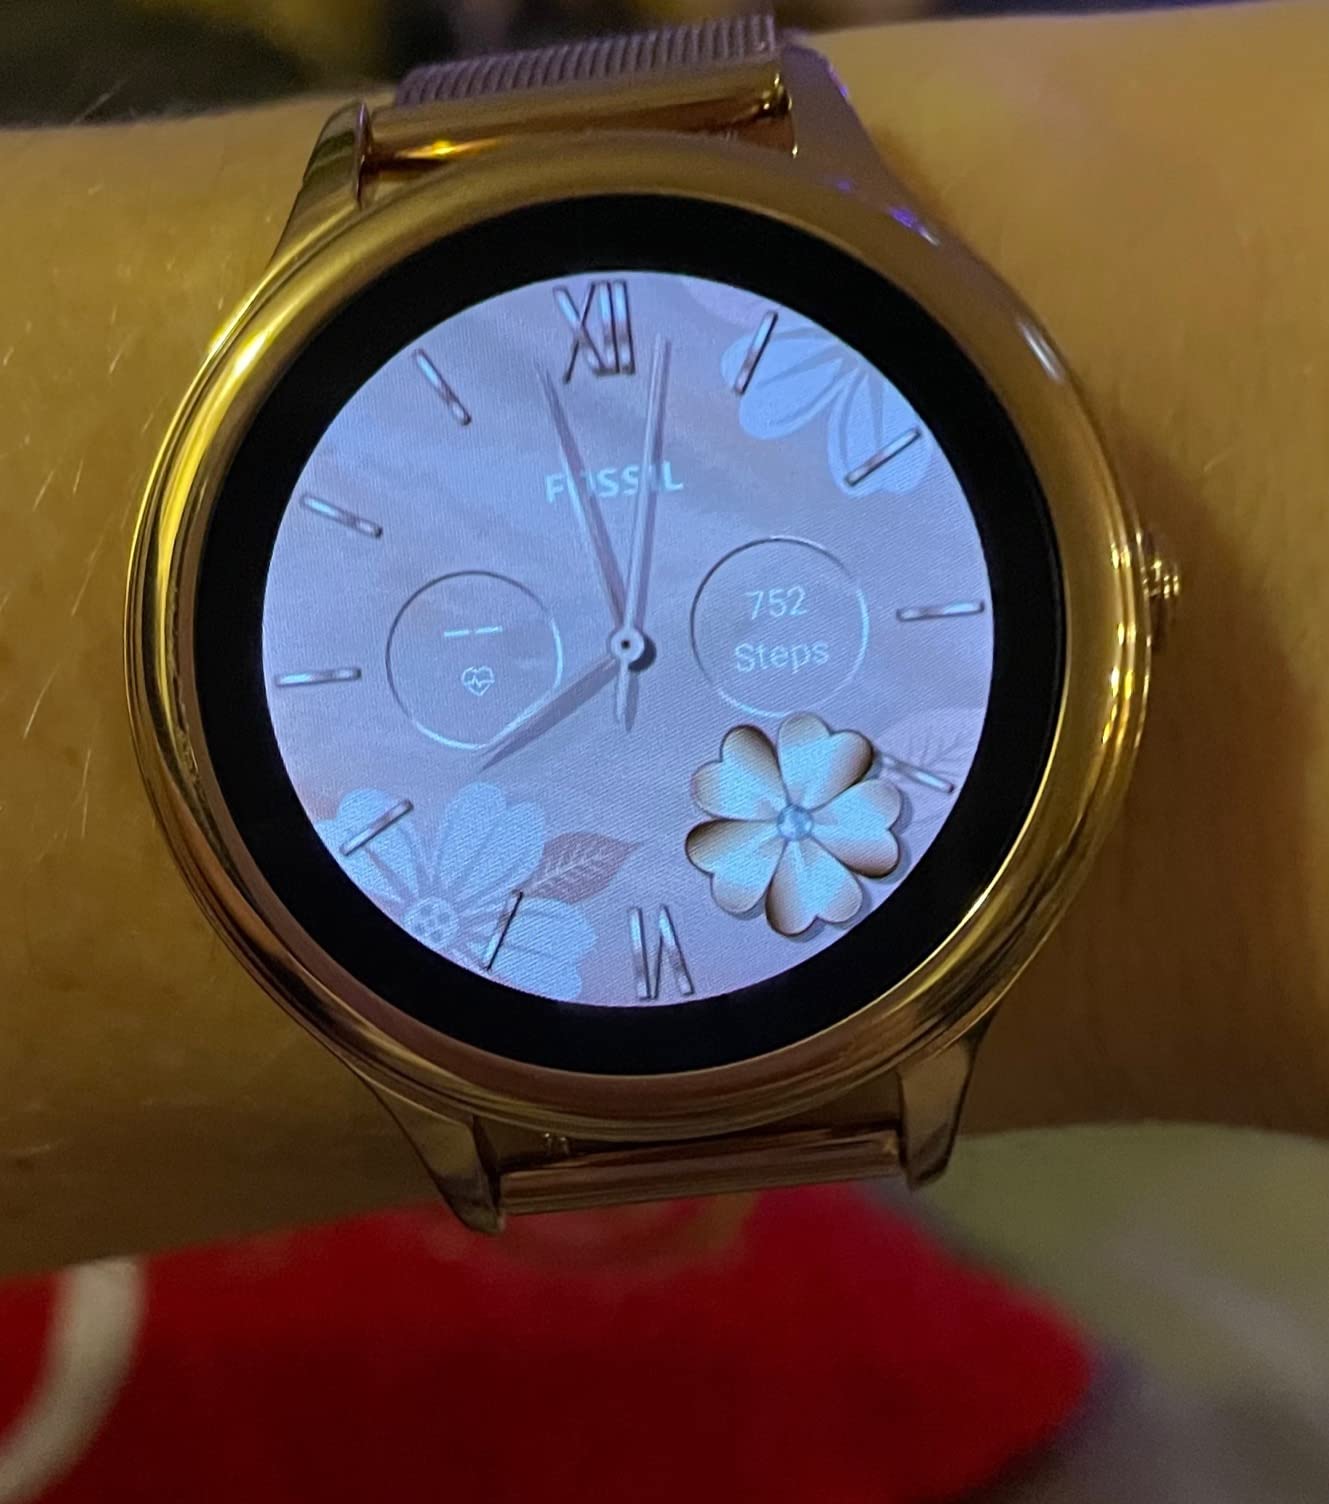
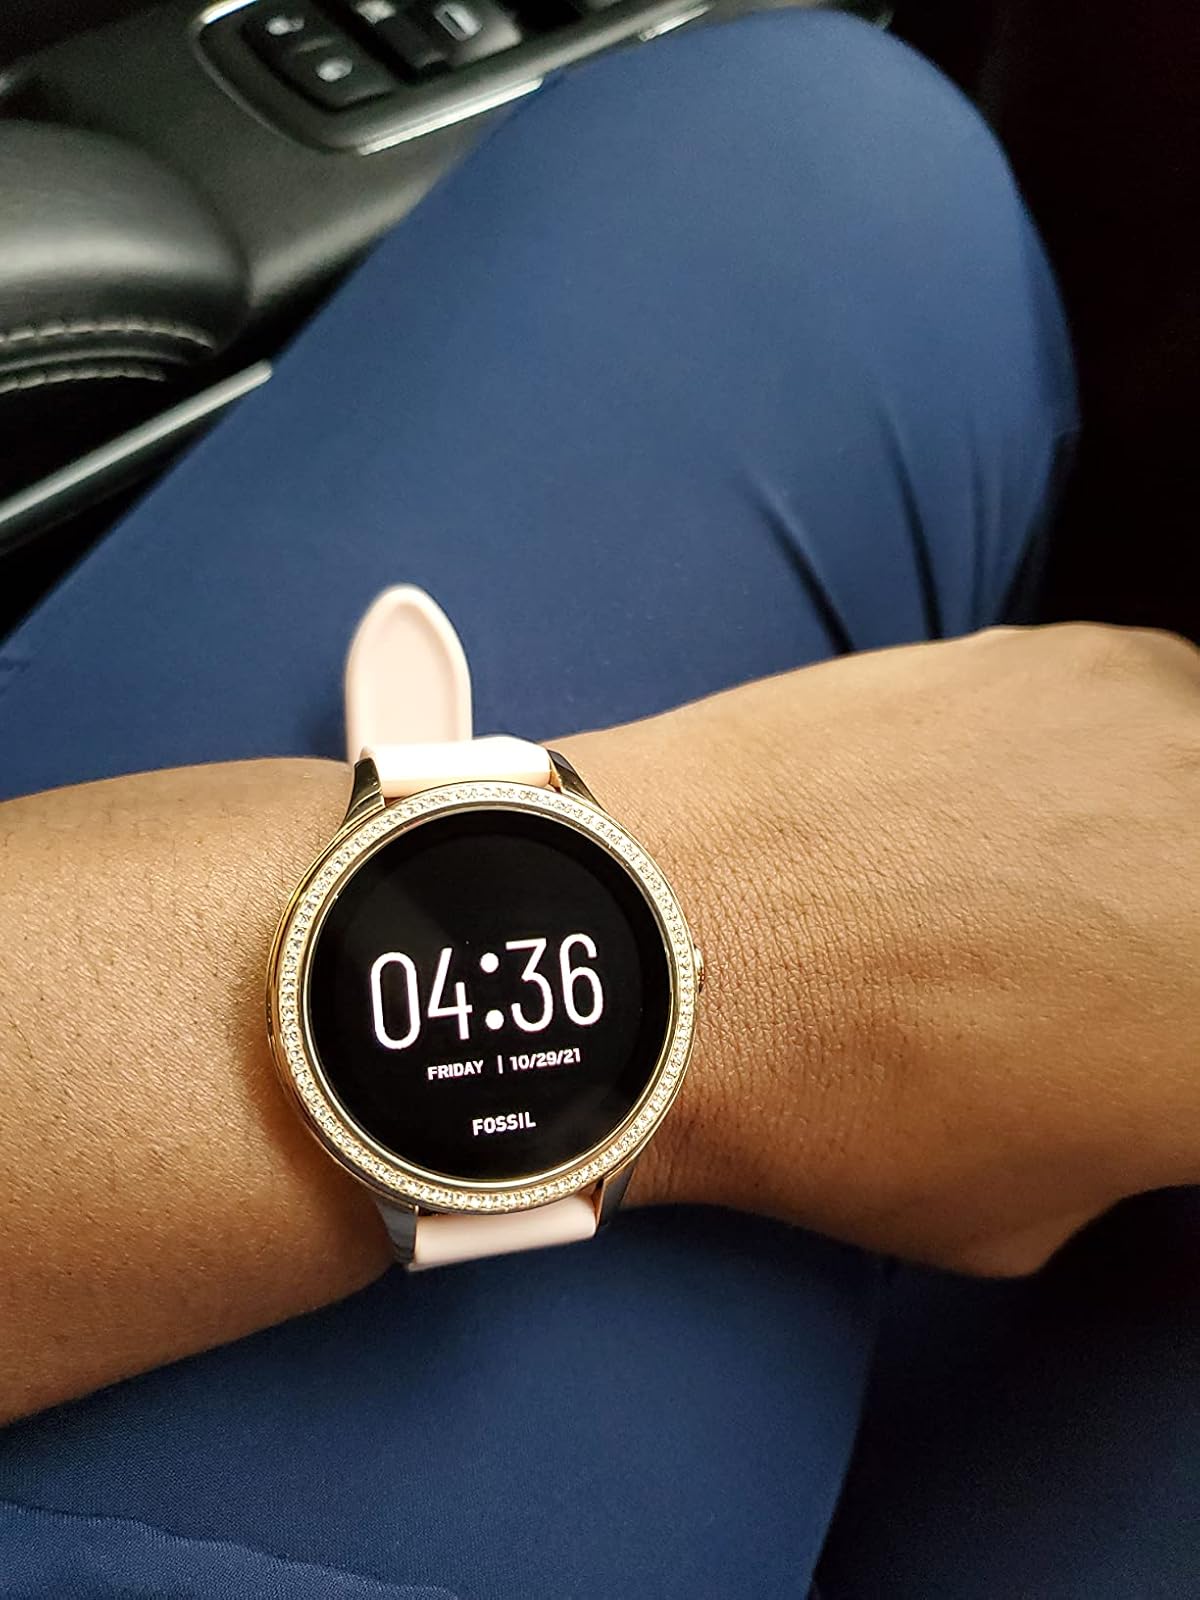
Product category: smartwatch
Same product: no